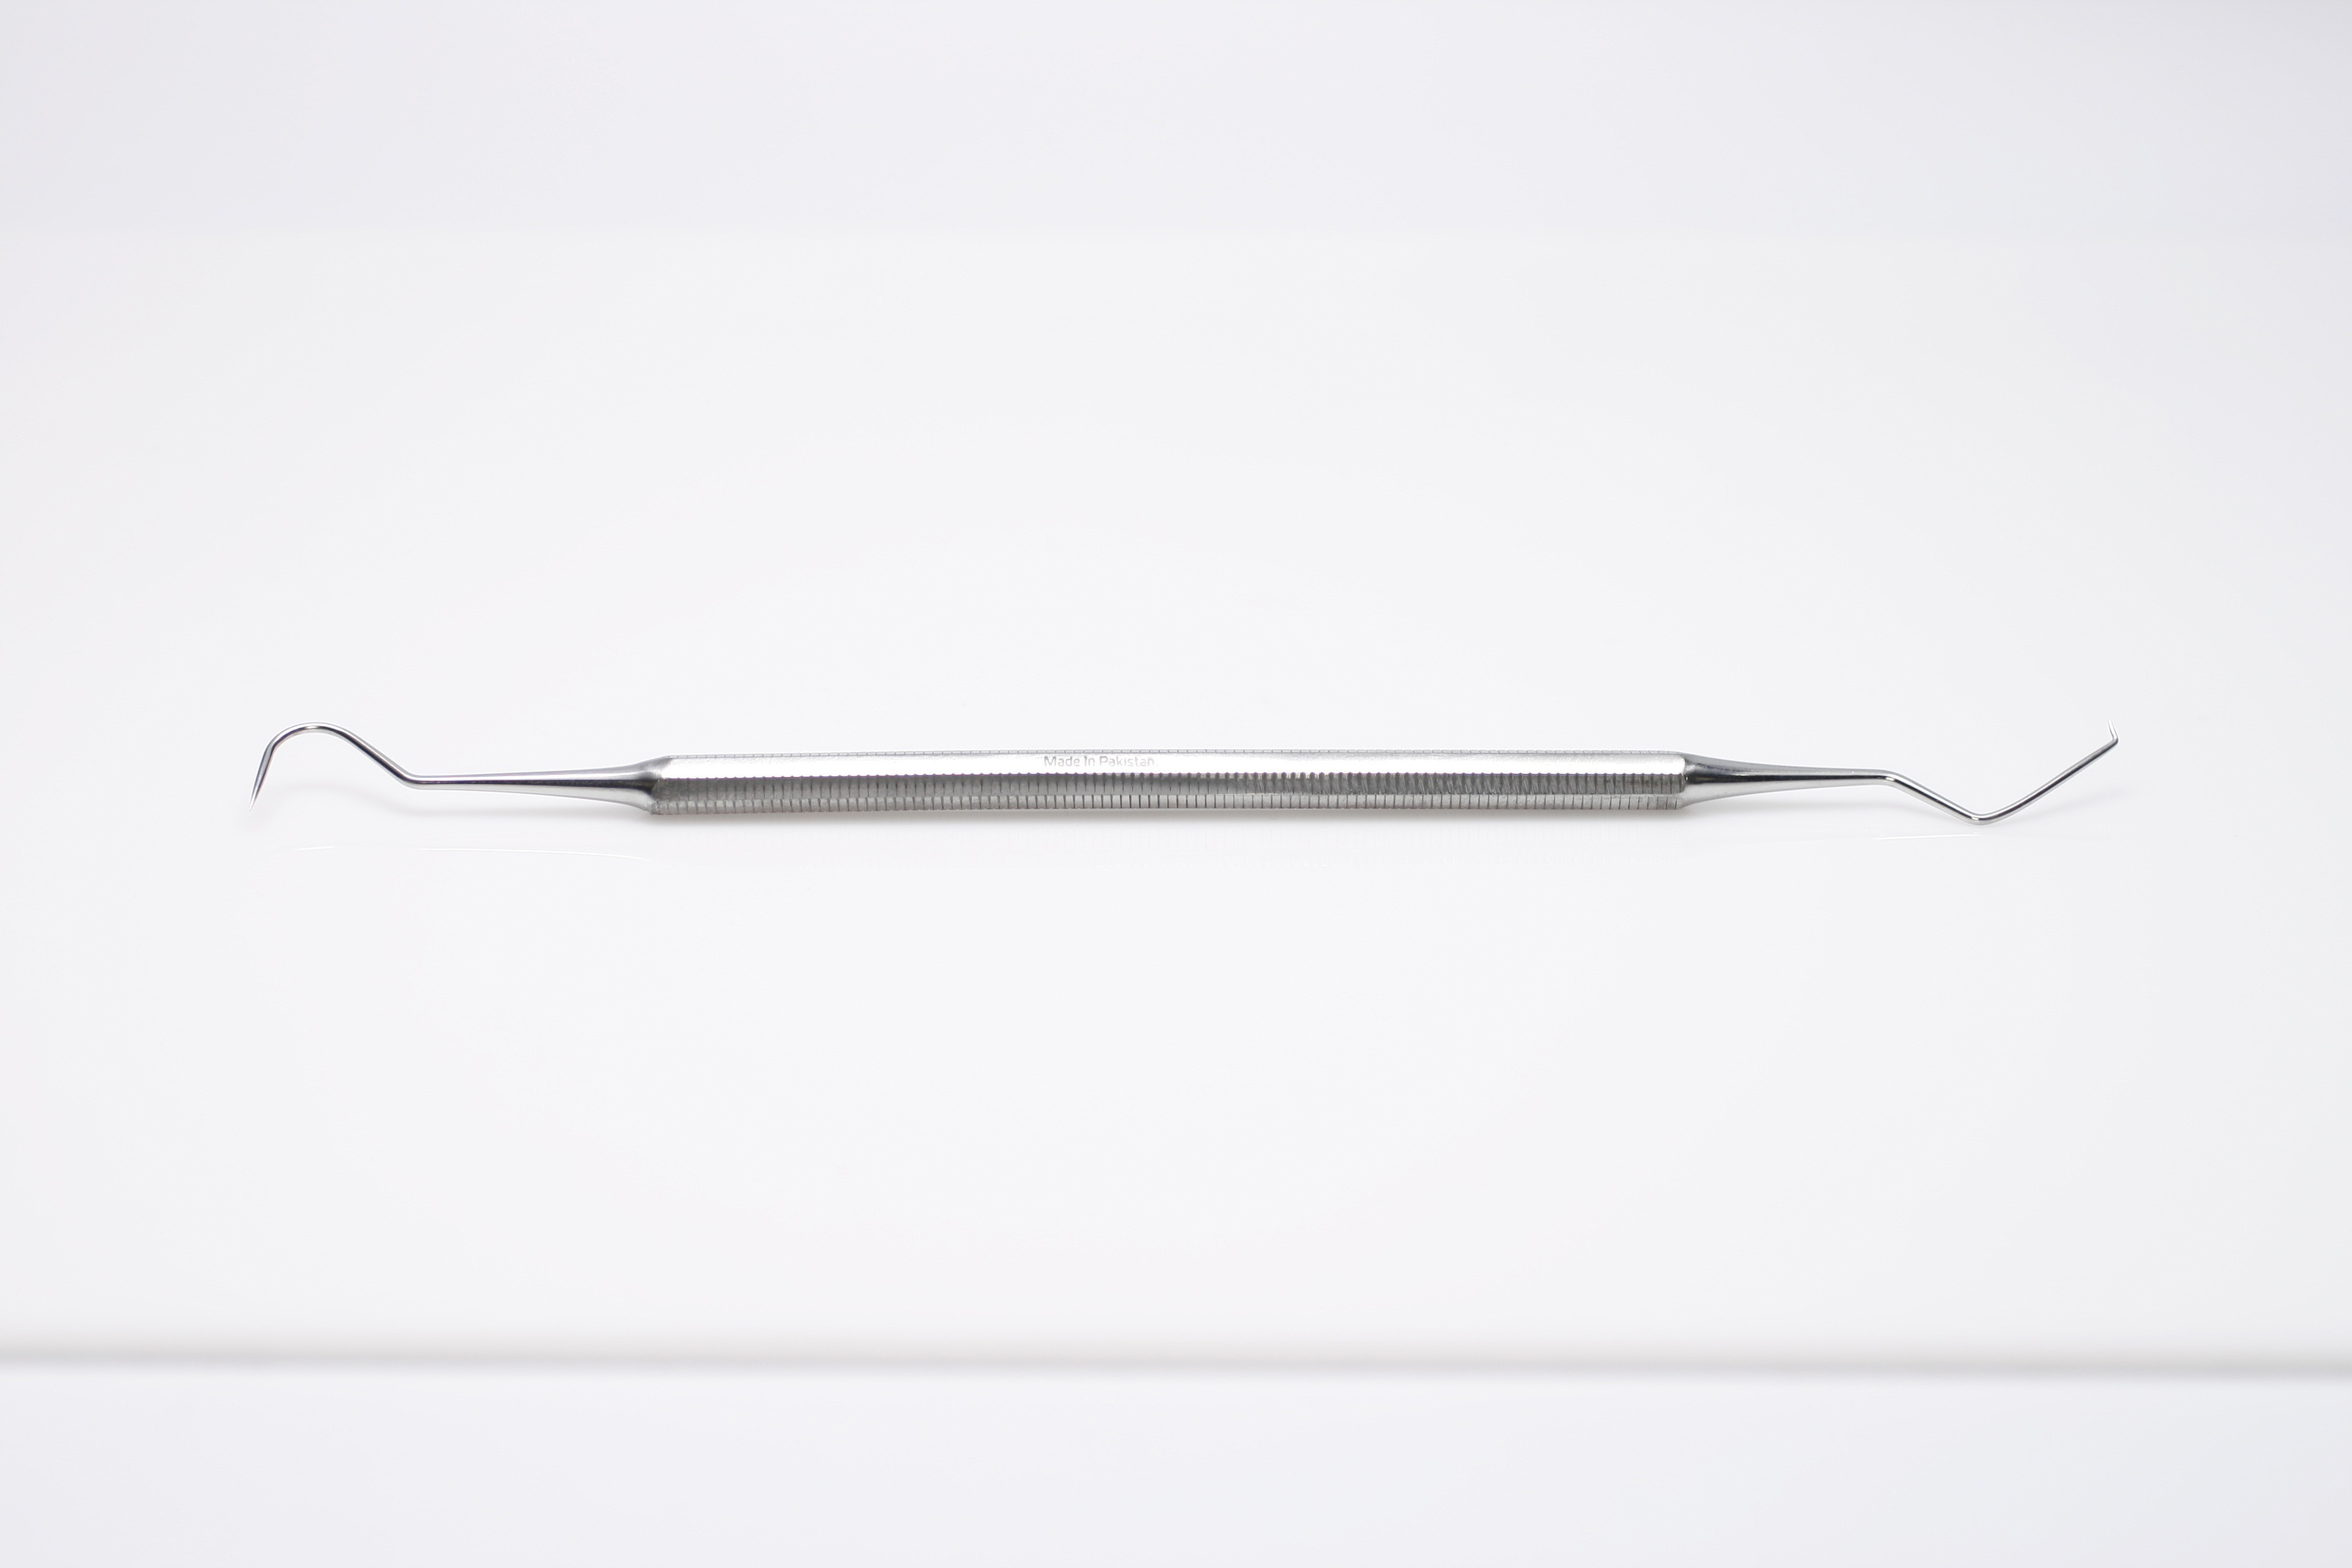
medical equipment